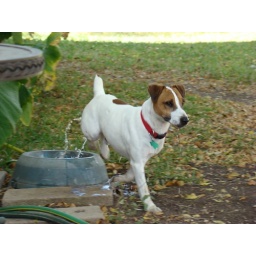
Has to cool off in the water bowl. After all, this is the bath and the thing on the table is the drinking water!